Hans Hammarskiöld

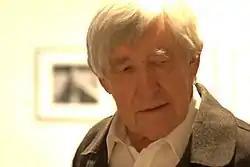
Hans Hammarskiöld in 2009

Hans Arvid Hammarskiöld (17 May 1925 – 12 November 2012) was a Swedish professional photographer. He was active in most genres—for many years he worked as an industrial photographer, but was especially noted for his portraits.